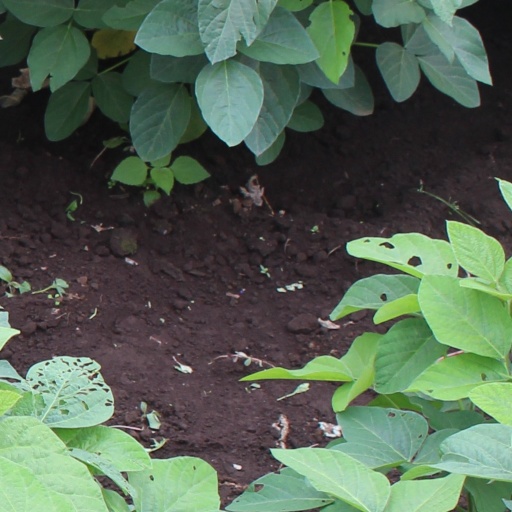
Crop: soybean